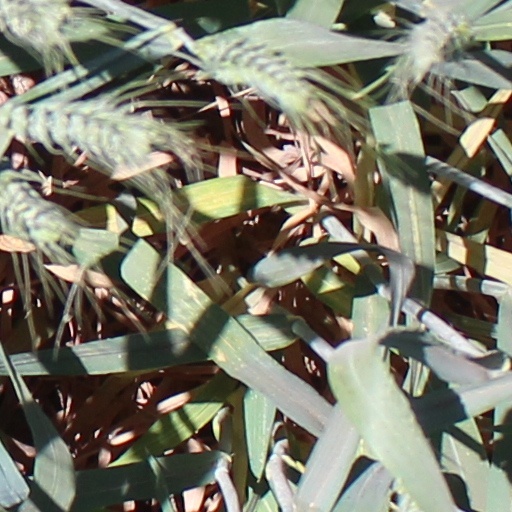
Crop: wheat